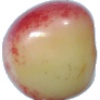
Label: Cherry Rainier 1